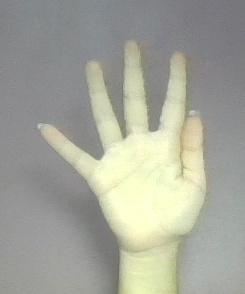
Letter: sheen